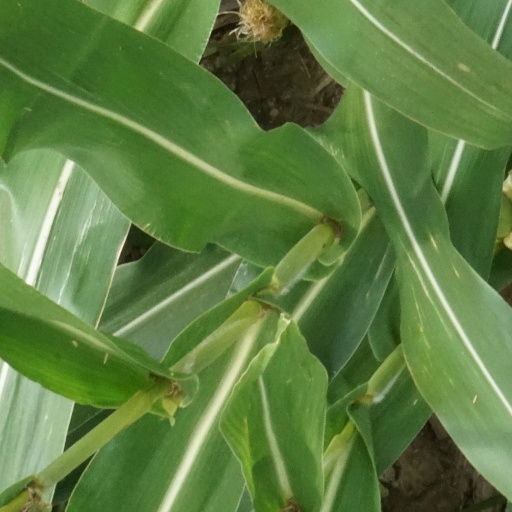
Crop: maize; corn